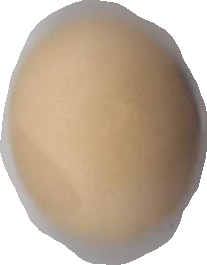
Variety: Anjasmoro